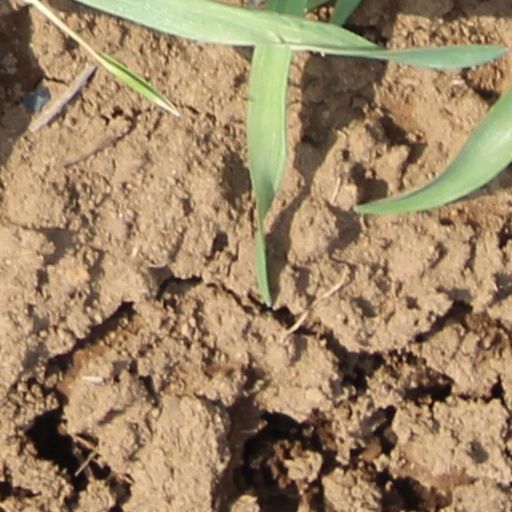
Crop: wheat